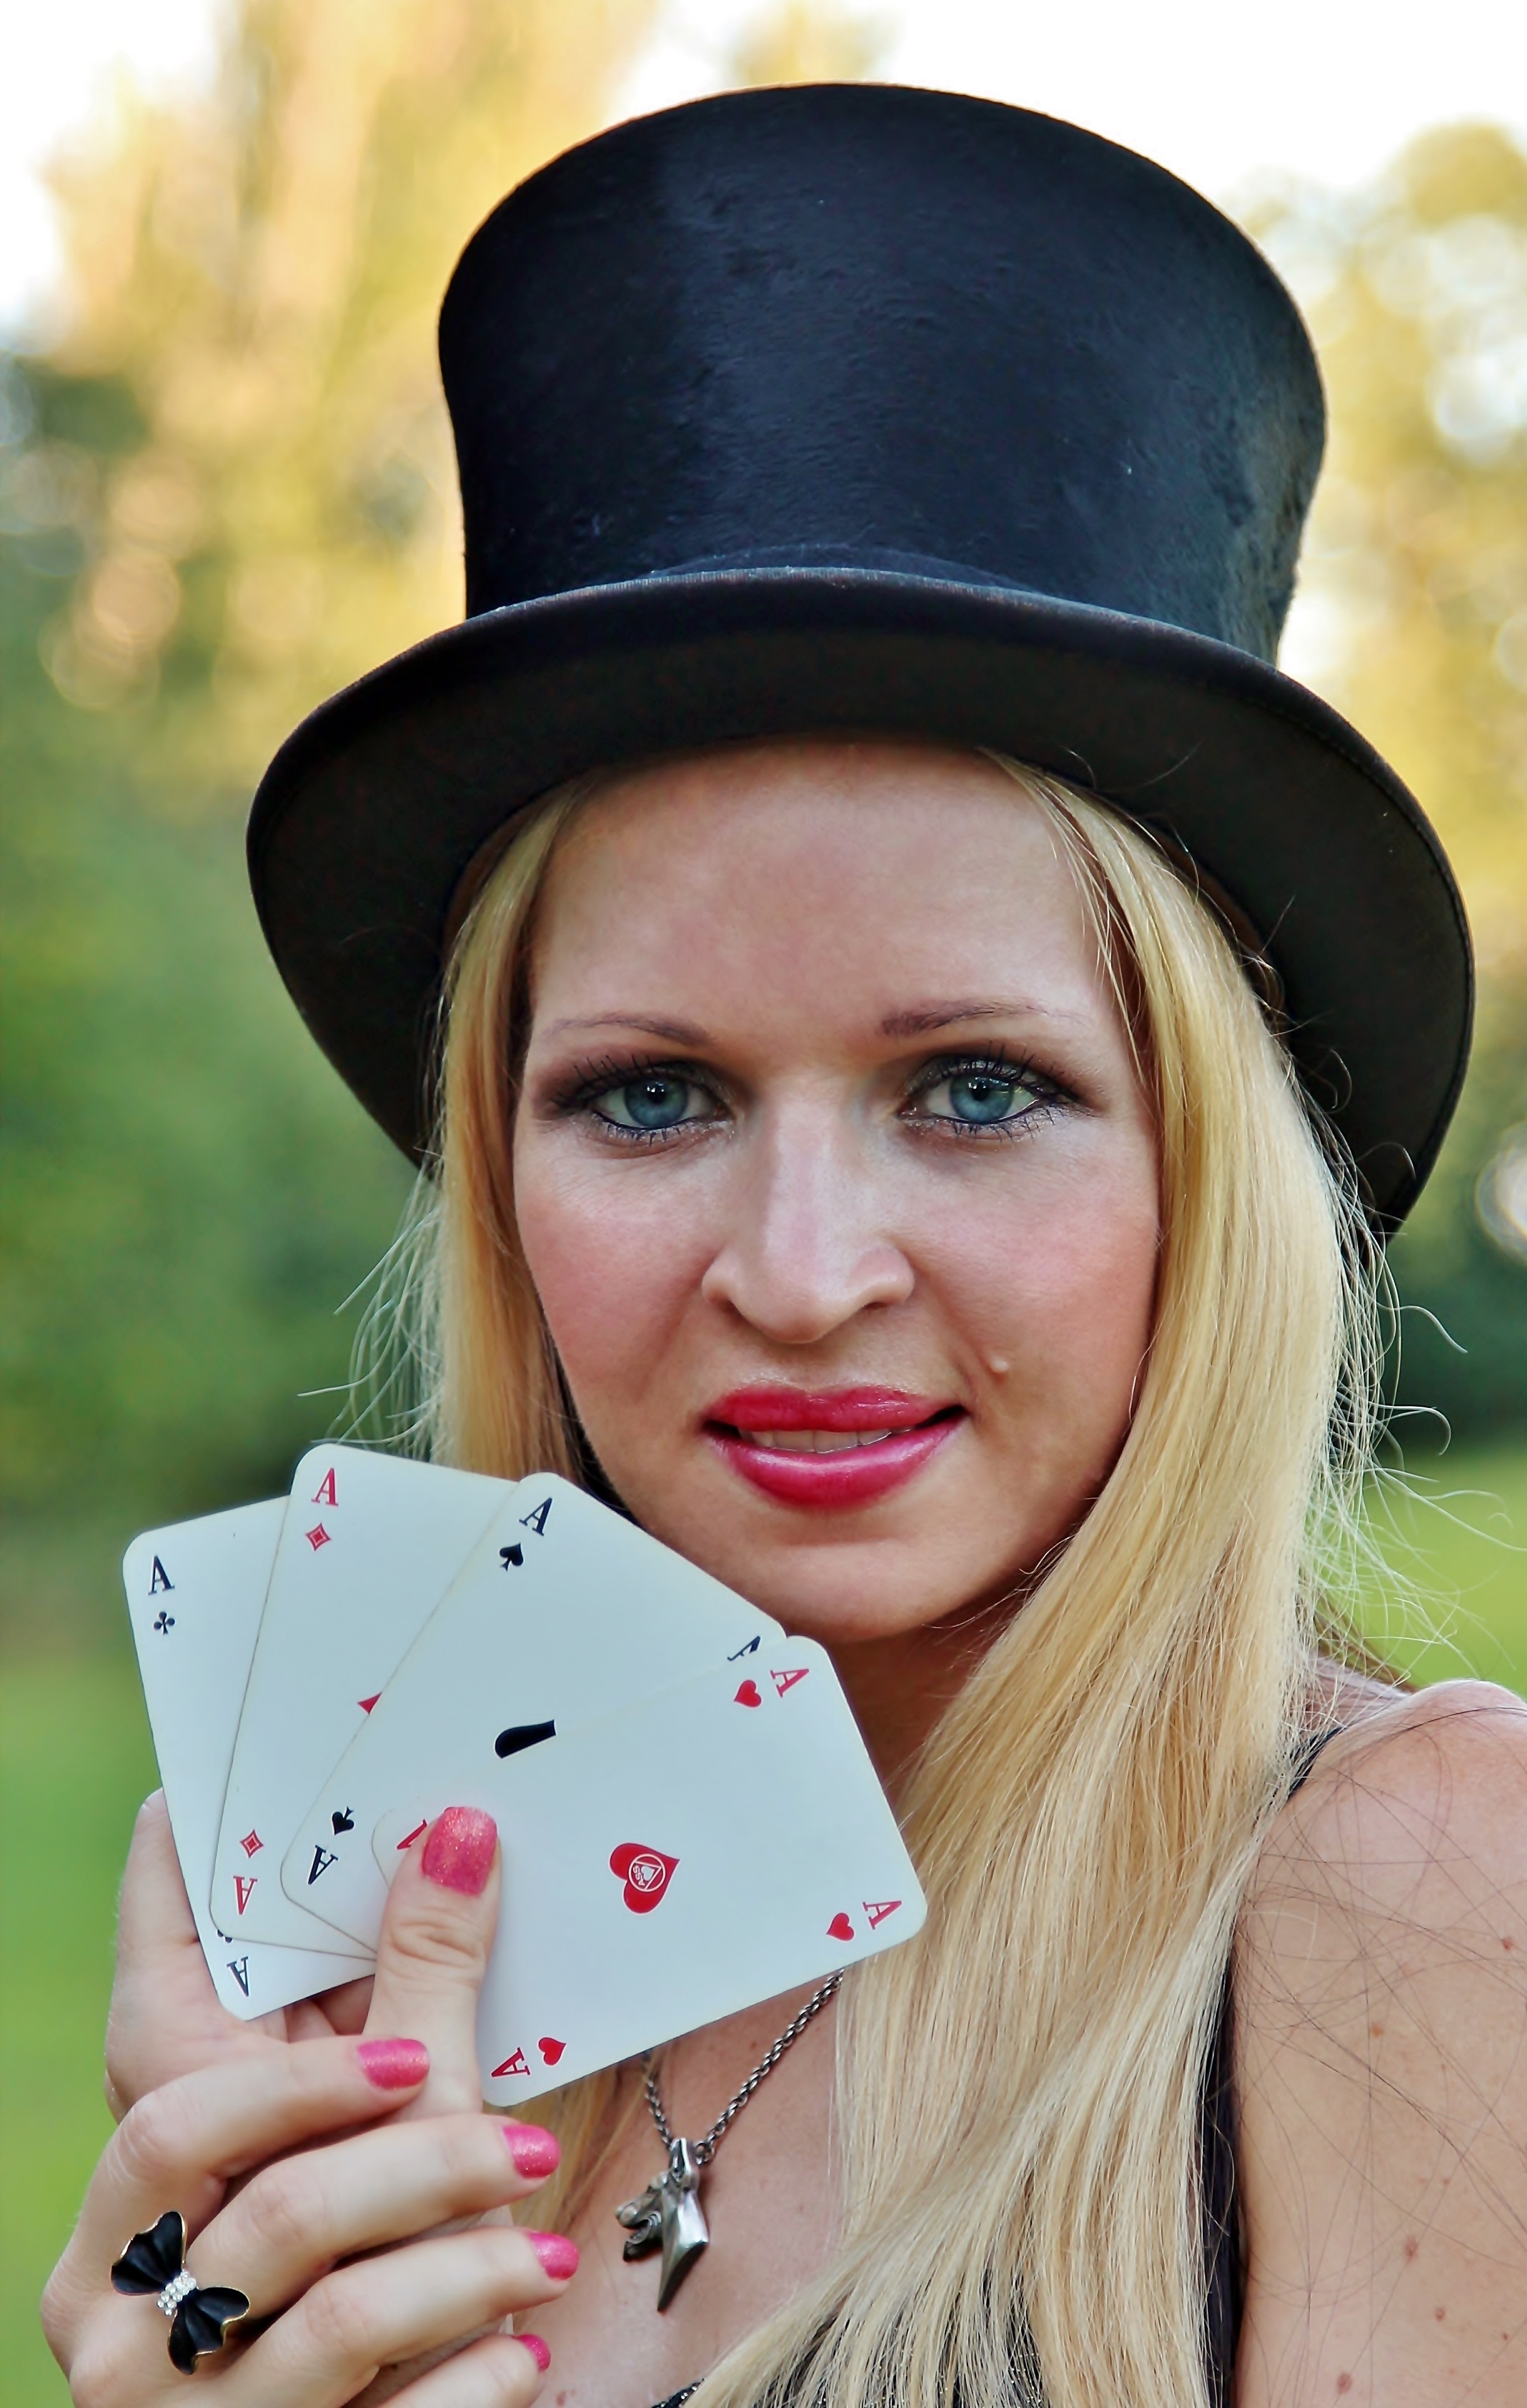
facial expression, face, person, clothing, nose, woman, girl, beauty, hat, lady, photography, smile, head, skin, fashion accessory, portrait, fashion, spring, organ, eye, model, glasses, portrait photography